North Weald Bassett

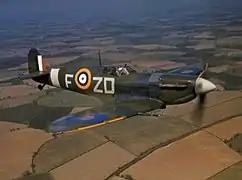
Spitfire over North Weald, 1942.

An iconic WW2 airfield remains popular with private flyers, North Weald Airfield owned by Epping Forest District Council. It is the home of North Weald Airfield Museum. Although unlicensed, it is home to many private aircraft and historic types and is host to a wide range of events throughout the year, including the Air-Britain Classic Fly-in and smaller airshows. On occasions North Weald has 300 to 500 movements a day.